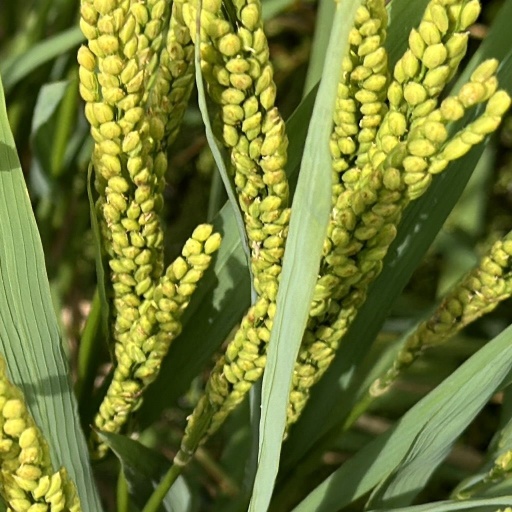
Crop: rice